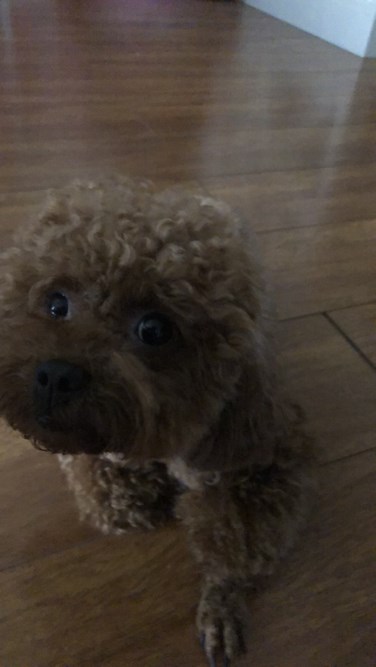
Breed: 7449-n000128-teddy